Victoria, British Columbia

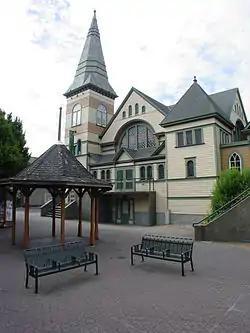
The Belfry Theatre is a theatre company founded in 1974 and located in the neighbourhood of Fernwood.

Victoria is known for its disproportionately large retiree population. Some 23.4 percent of the population of Victoria and its surrounding area are over 65 years of age, which is higher than the overall Canadian distribution of over 65 year-olds in the population (19%).